Physics

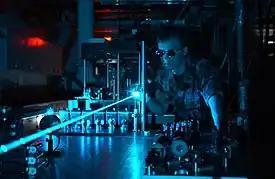
Experiment using a laser

Applied physics is a general term for physics research and development that is intended for a particular use. An applied physics curriculum usually contains a few classes in an applied discipline, like geology or electrical engineering. It usually differs from engineering in that an applied physicist may not be designing something in particular, but rather is using physics or conducting physics research with the aim of developing new technologies or solving a problem.